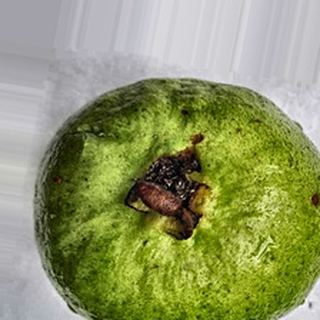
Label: guava_fruit_fly